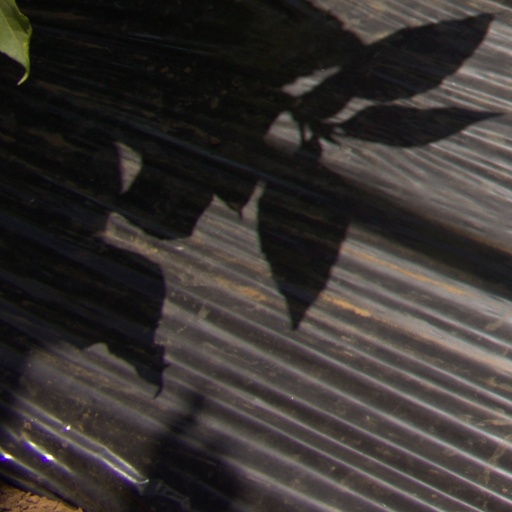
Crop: Jerusalem artichoke